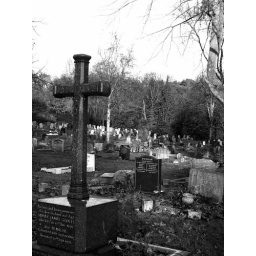
Some in black and white